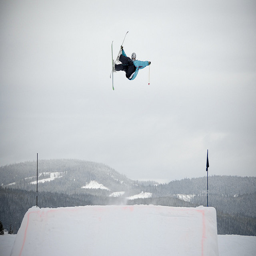
A person doing a trick on skis over a snow ramp.
A man on skis flies through the air off of a ramp.
A man with ski's that is jumping in the air.
there is a skier that has jumped off a snow ramp in to the air
a man wearing skiis jumping up from a ramp